Lee J. Cobb

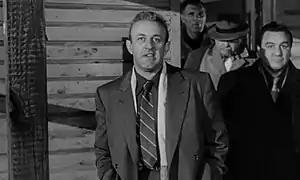
Cobb as Johnny Friendly in "On the Waterfront" (1954)

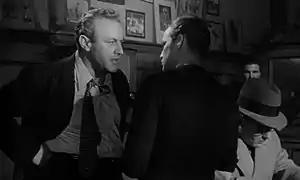
Cobb as Johnny Friendly with Marlon Brando as Terry Malloy in "On the Waterfront" (1954)

Cobb entered films in the 1930s, successfully playing middle-aged and even older characters while he was still a youth. His first credited role was in the 1937 Hopalong Cassidy oater "Rustlers' Valley", where he was billed using the stage name 'Lee Colt.' In all subsequent films, he used Lee Cobb and later Lee J. Cobb.